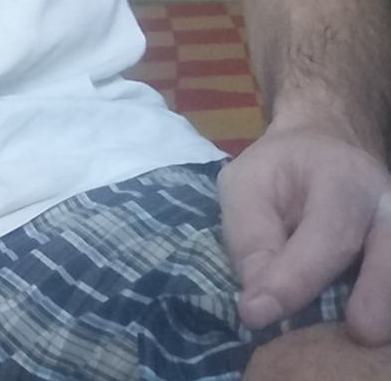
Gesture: no_gesture